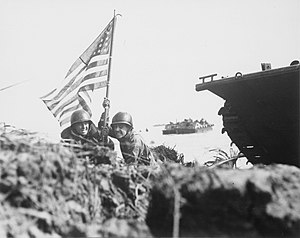
Stillehavskrigen / Krigens forløb / 1944 / Marianerne og Palau-øerne
Ca. 8 minutter efter landgangen planter to amerikanske officerer det første amerikanske flag på stranden ved Guam
Stillehavskrigen er en samlet betegnelse for de krige, der opstod som et resultat af Japans ekspansionspolitik i 1930'erne og 1940'erne. Stillehavskrigen foregik dels i Kina og Sydøstasien, dels i store dele af Stillehavsområdet. Fra 1941 blev krigen en del af 2. verdenskrig.